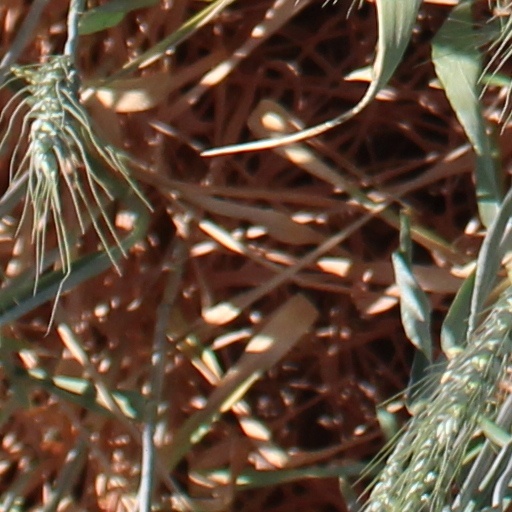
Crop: wheat